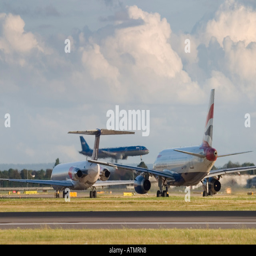
airplanes in the queue for take - off